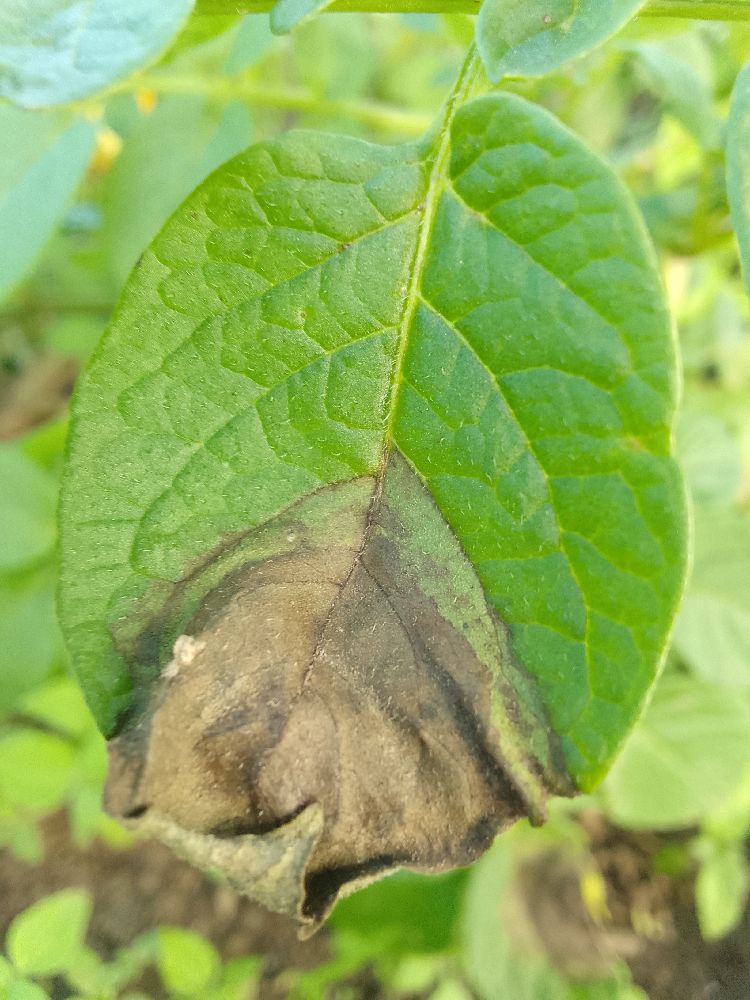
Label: Late blight